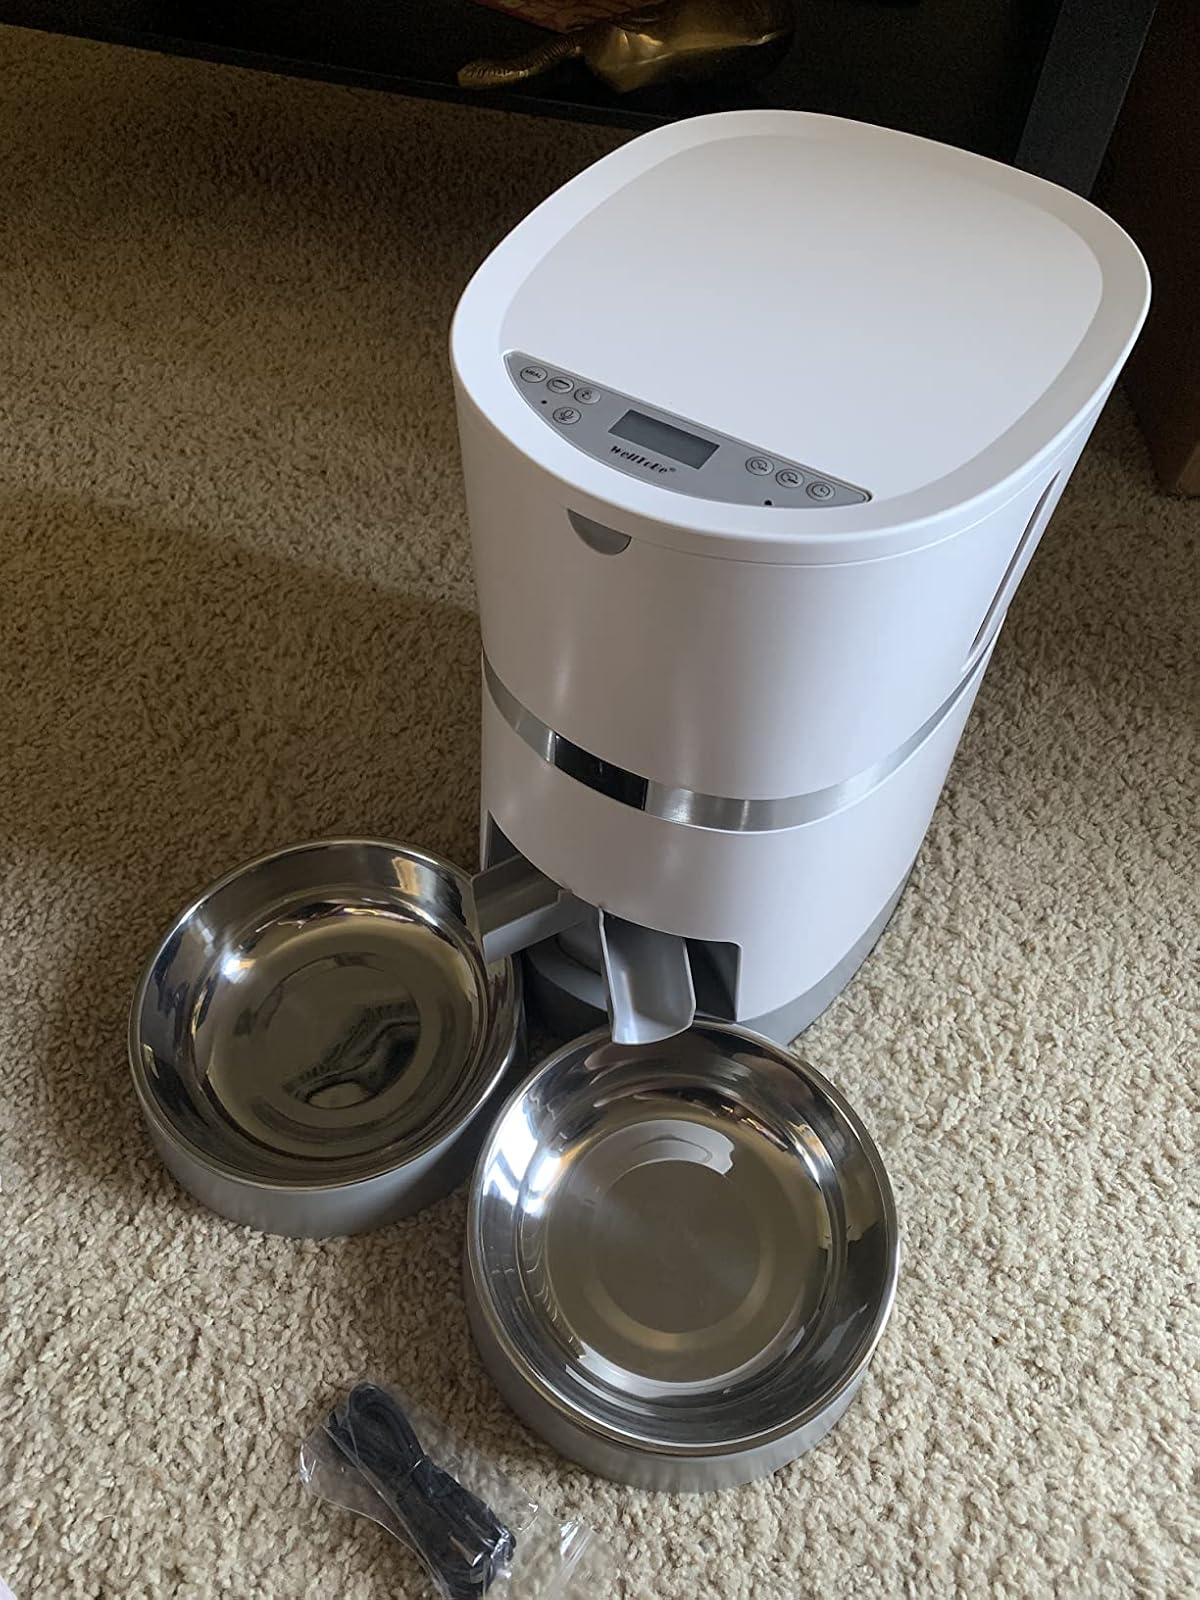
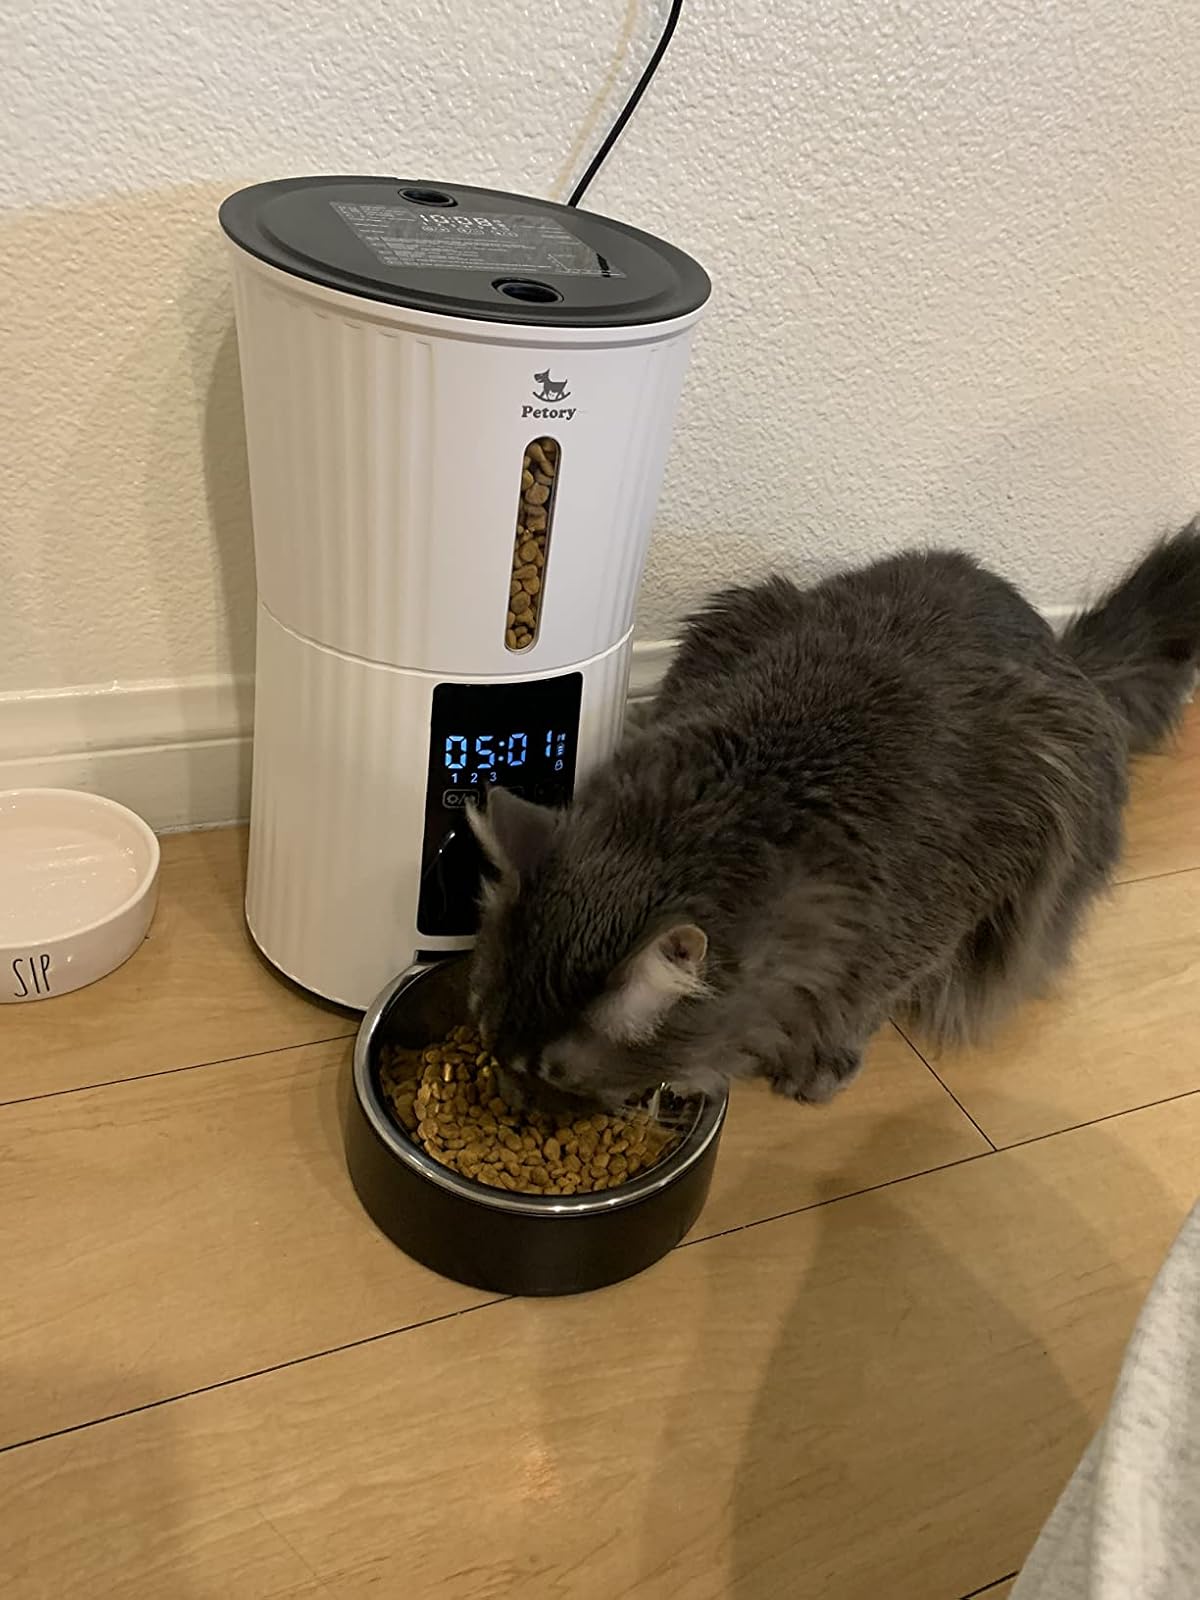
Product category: items_feeder
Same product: no